Wat Pa Maha Chedi Kaew

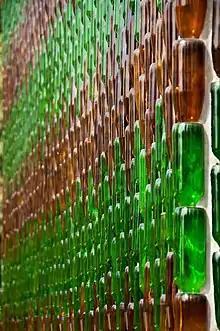
Detail of the bottles in a bottle wall.

The main temple has a concrete core, with collected bottles used as construction materials. Two types of bottles are used; green Heineken bottles and brown Chang bottles. After the local monks began to collect them in 1984 for use as a building material, the local government sent additional bottles. In addition to the bottles themselves, the bottle caps are used to create mosaics. there were a total of 20 buildings constructed in this fashion; in addition to the temple there were a crematorium, a series of prayer rooms, the local water tower, bathrooms for the use of tourists as well as several raised bungalows which are used as housing for the monks.